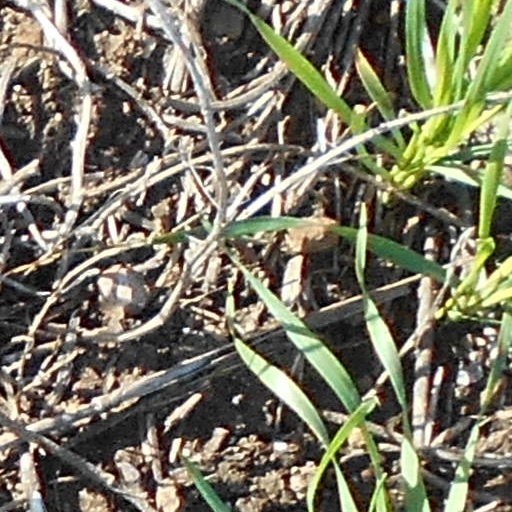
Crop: wheat